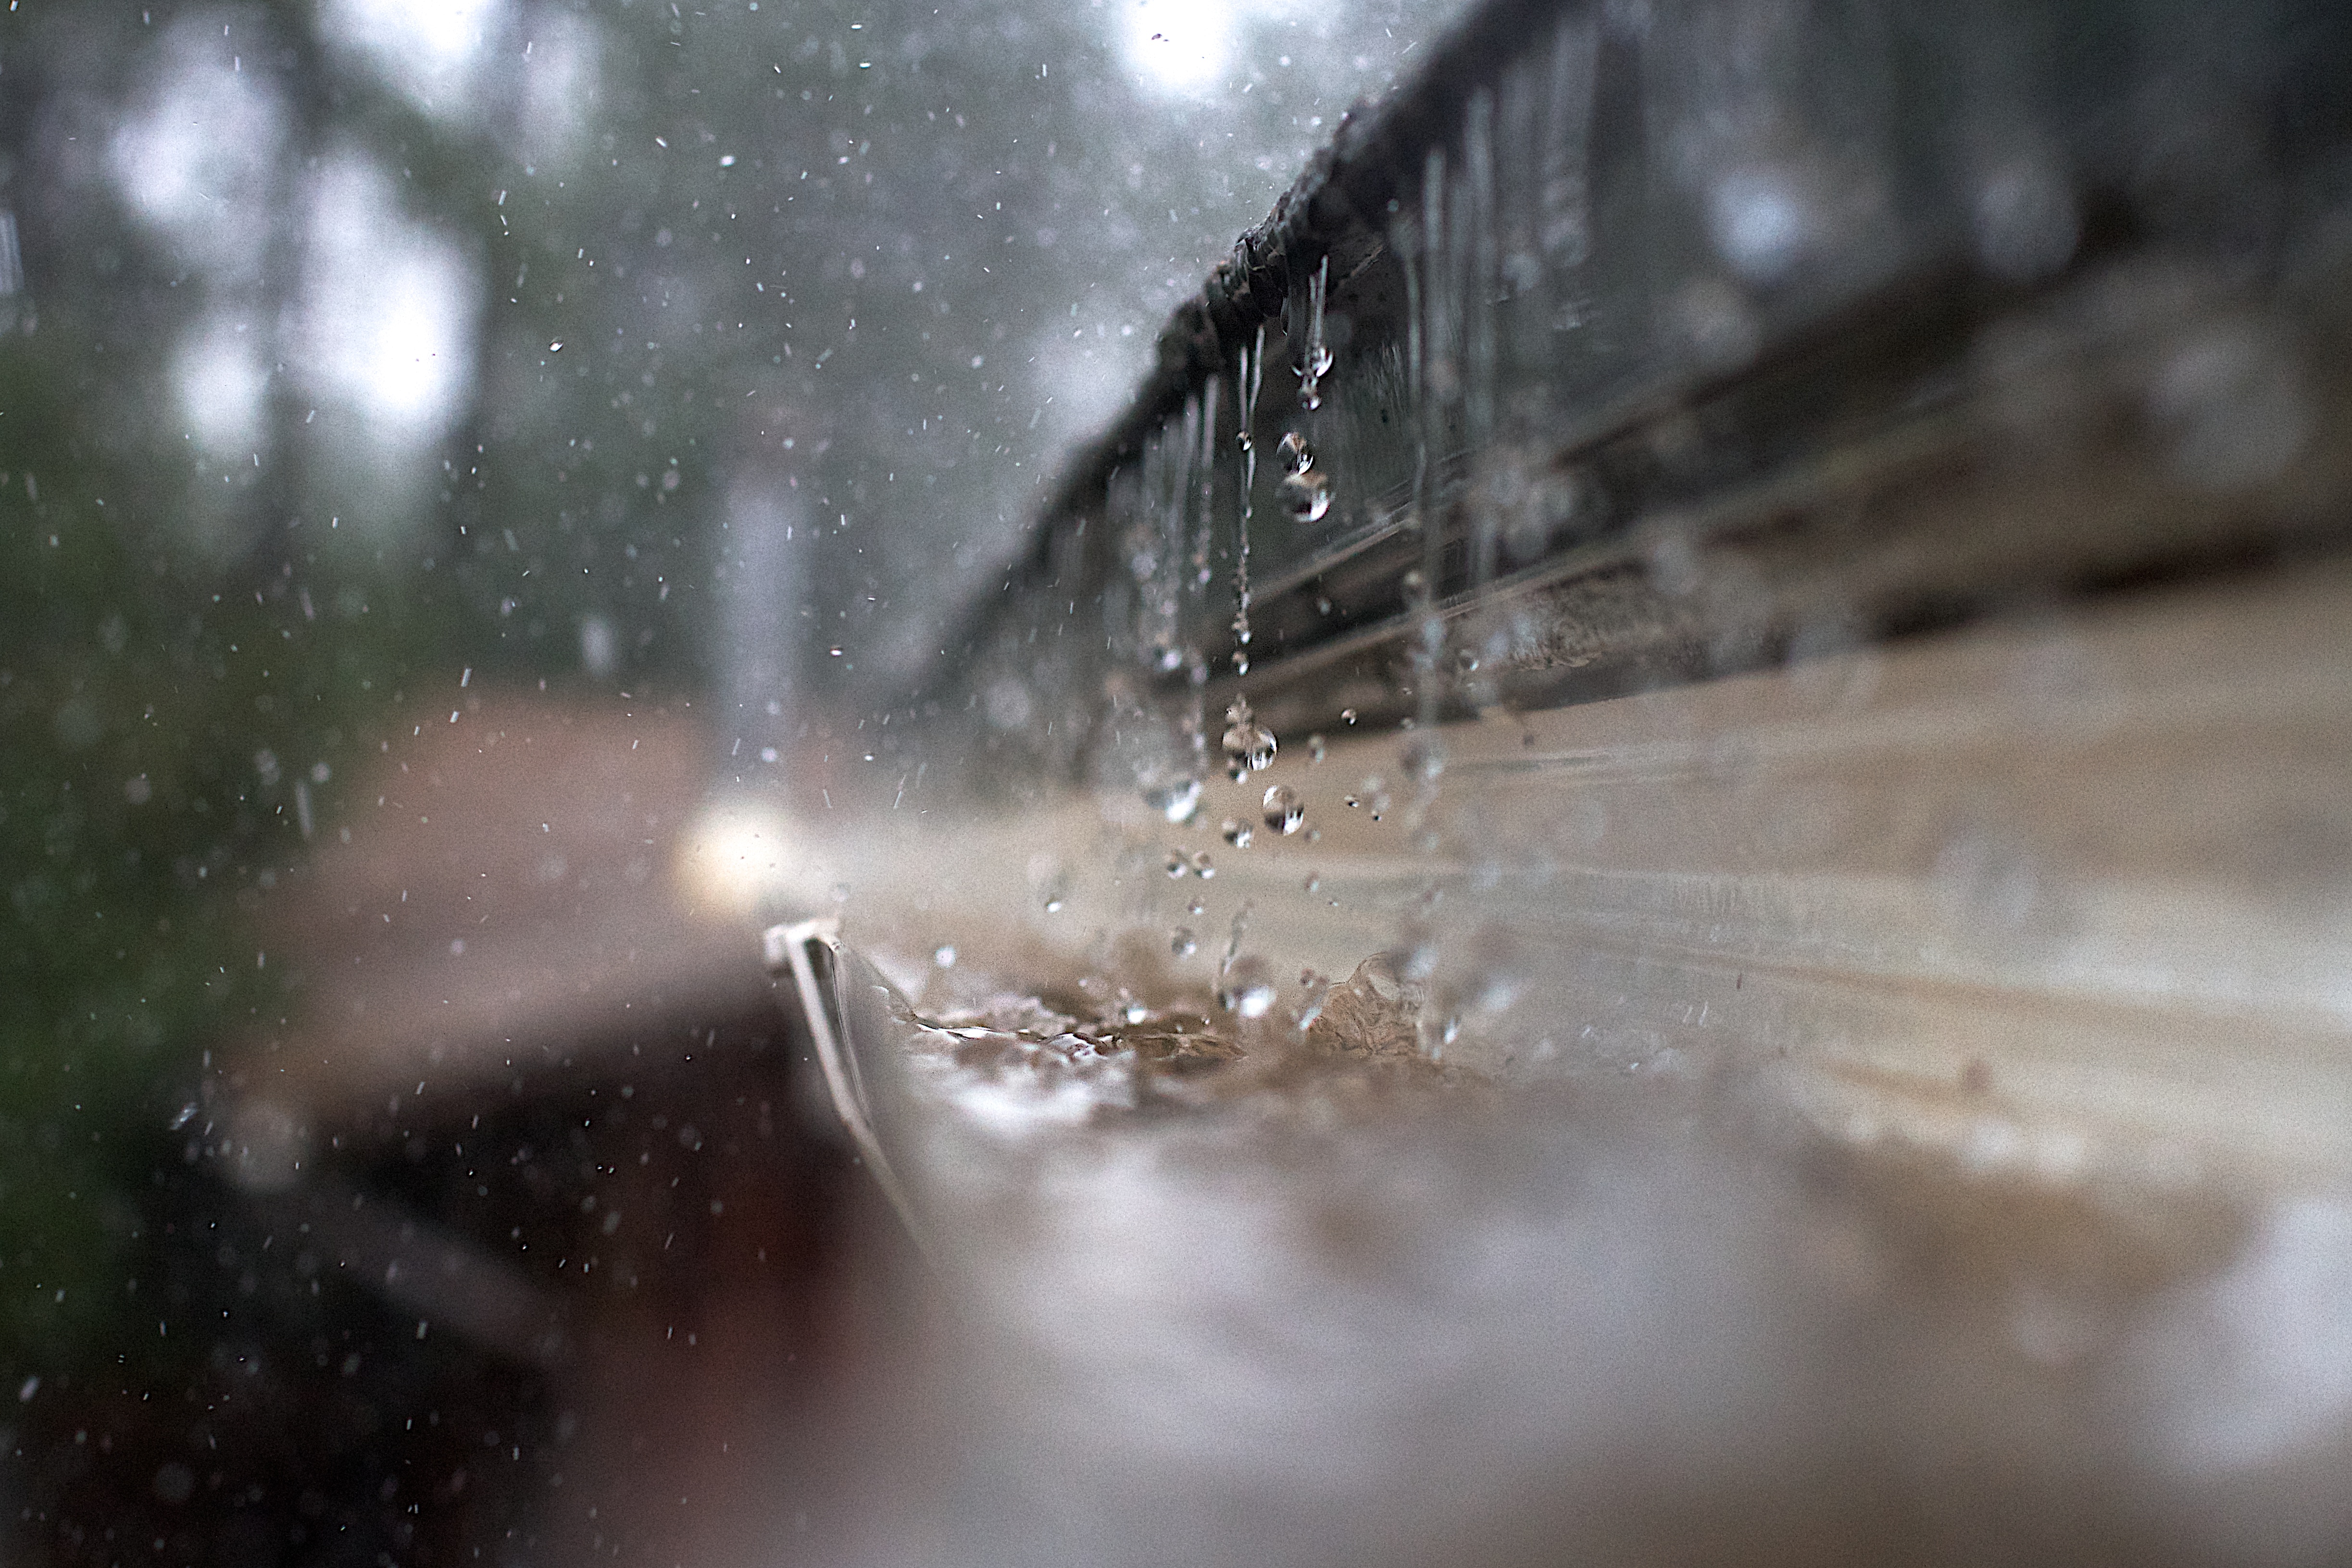
snow, sunlight, weather, close up, freezing, macro photography